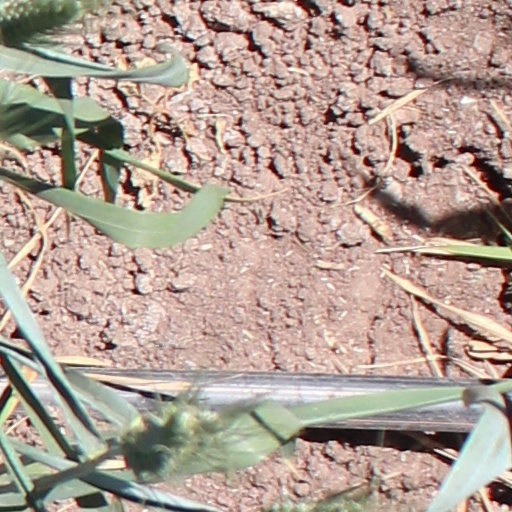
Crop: wheat